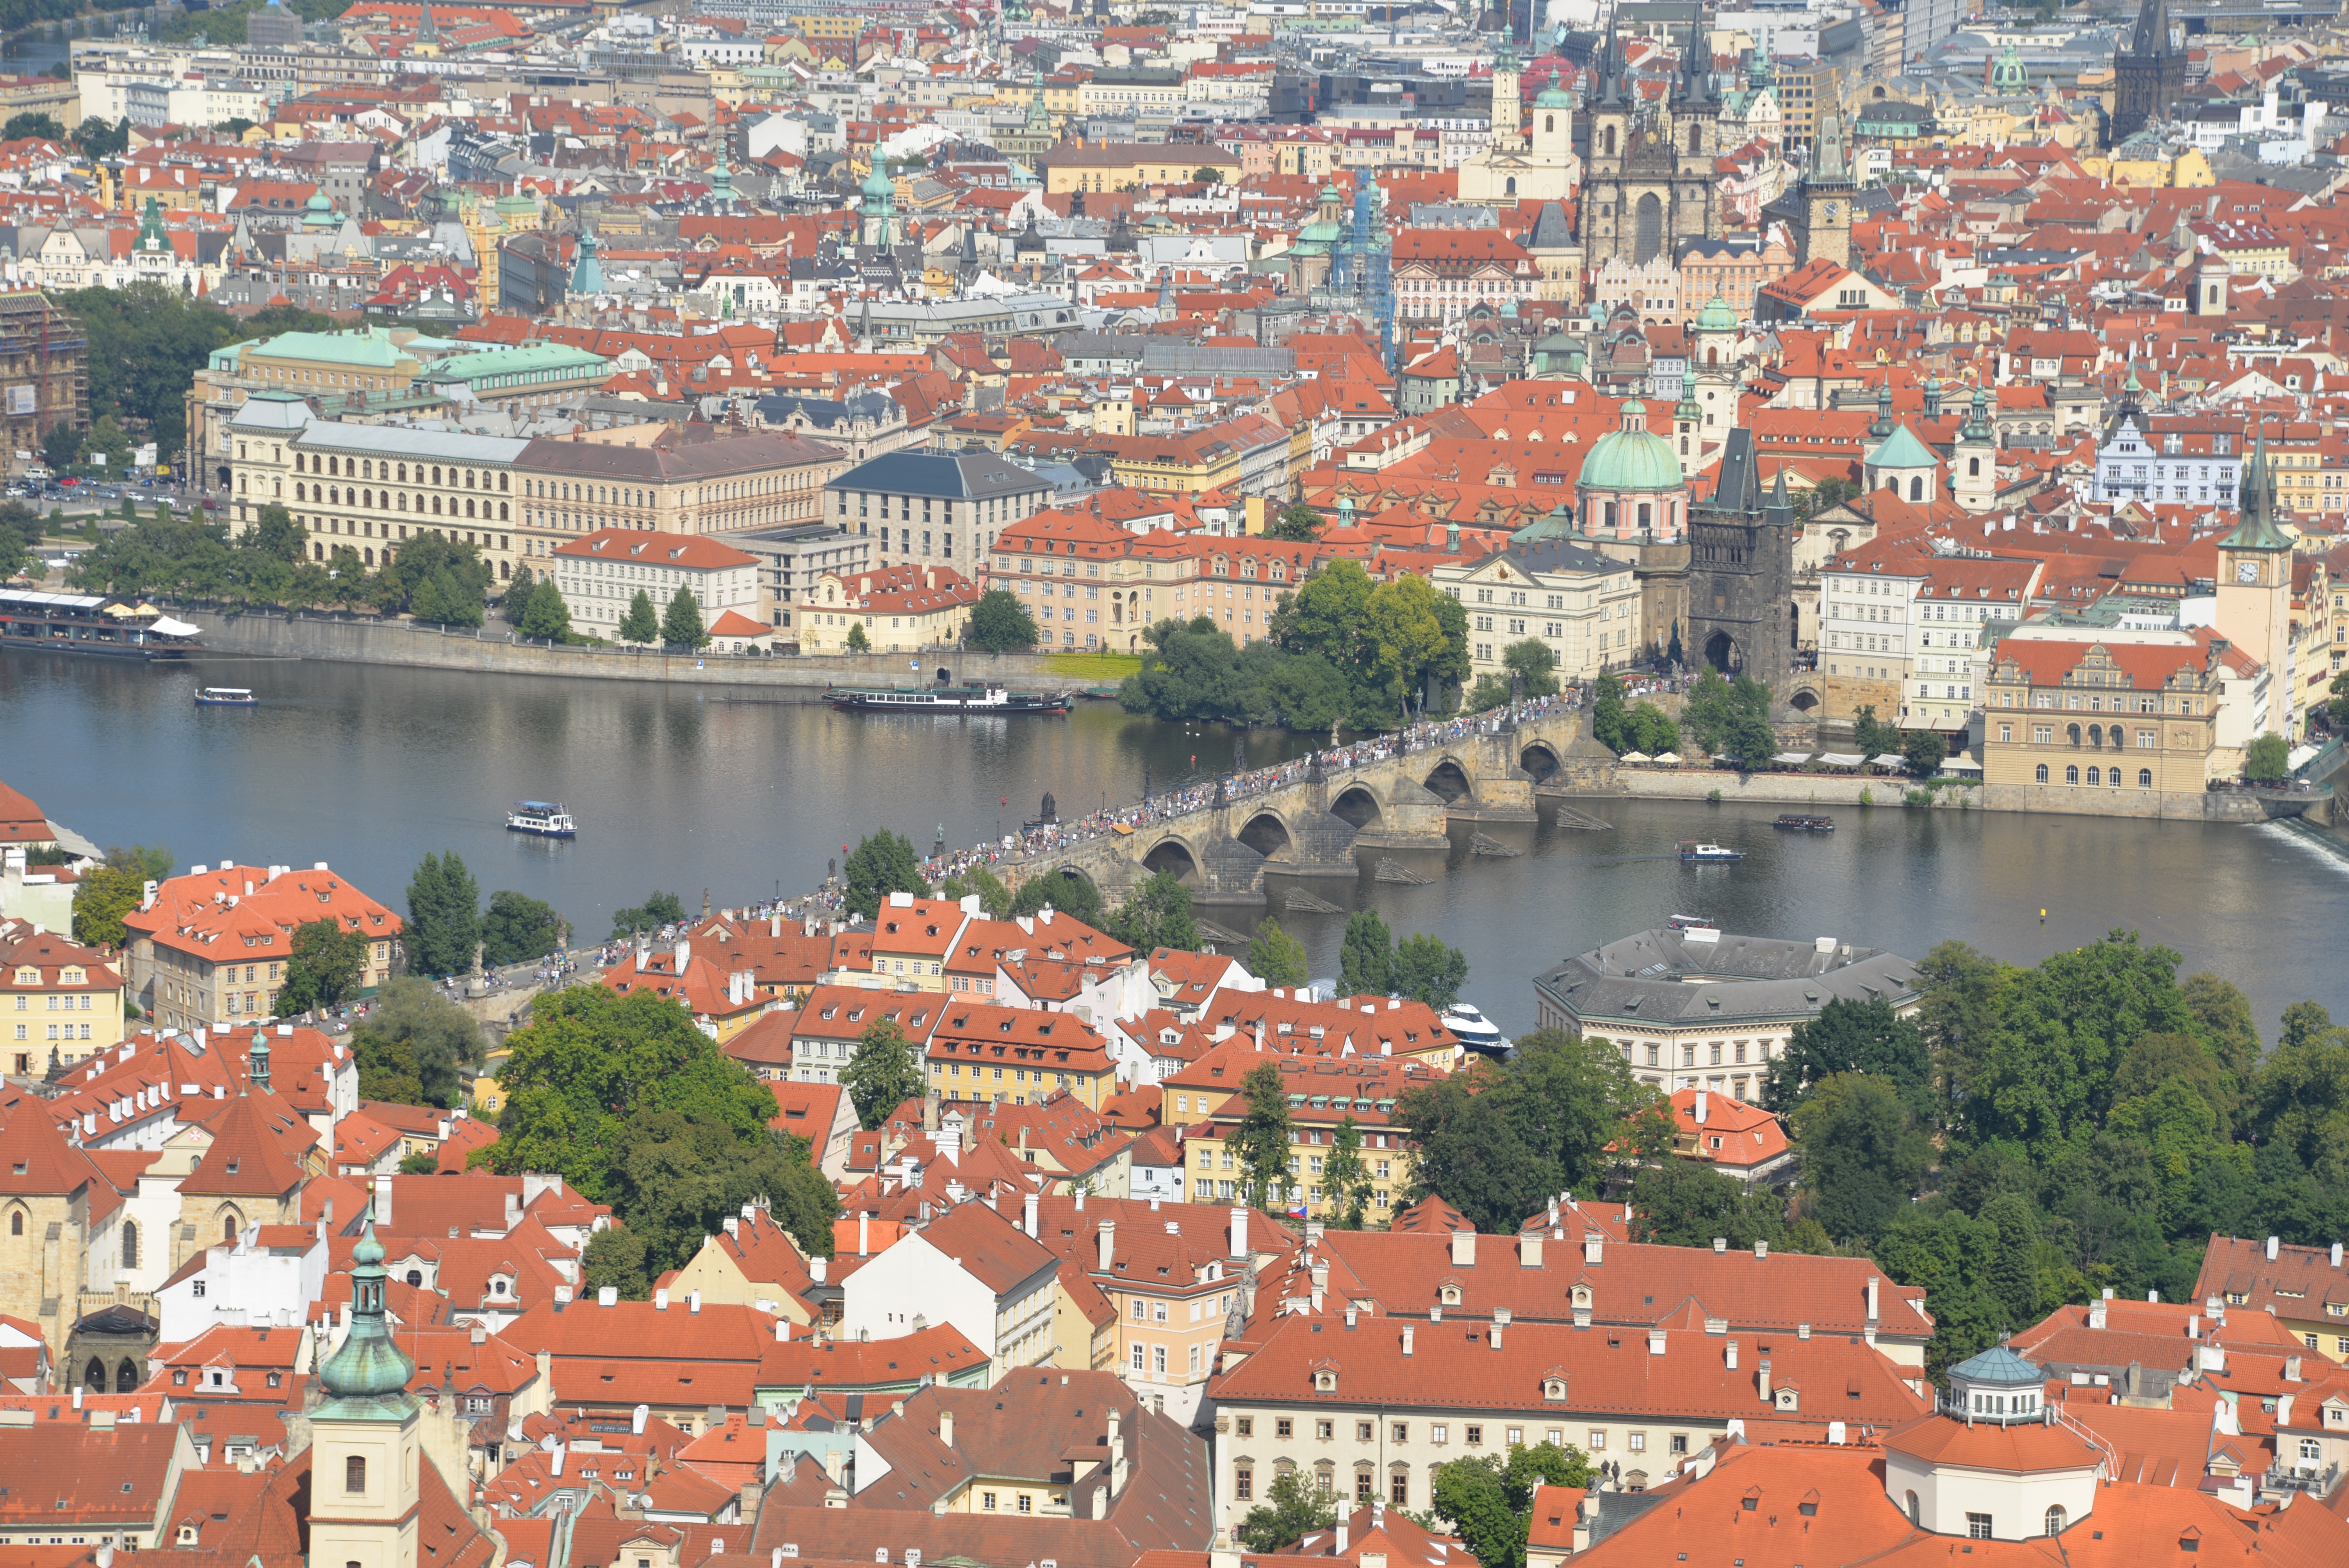
skyline, photography, town, city, river, cityscape, panorama, downtown, suburb, prague, town square, moldova, neighbourhood, charles bridge, bird's eye view, aerial photography, urban area, residential area, human settlement